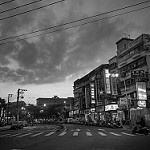
Label: B & W